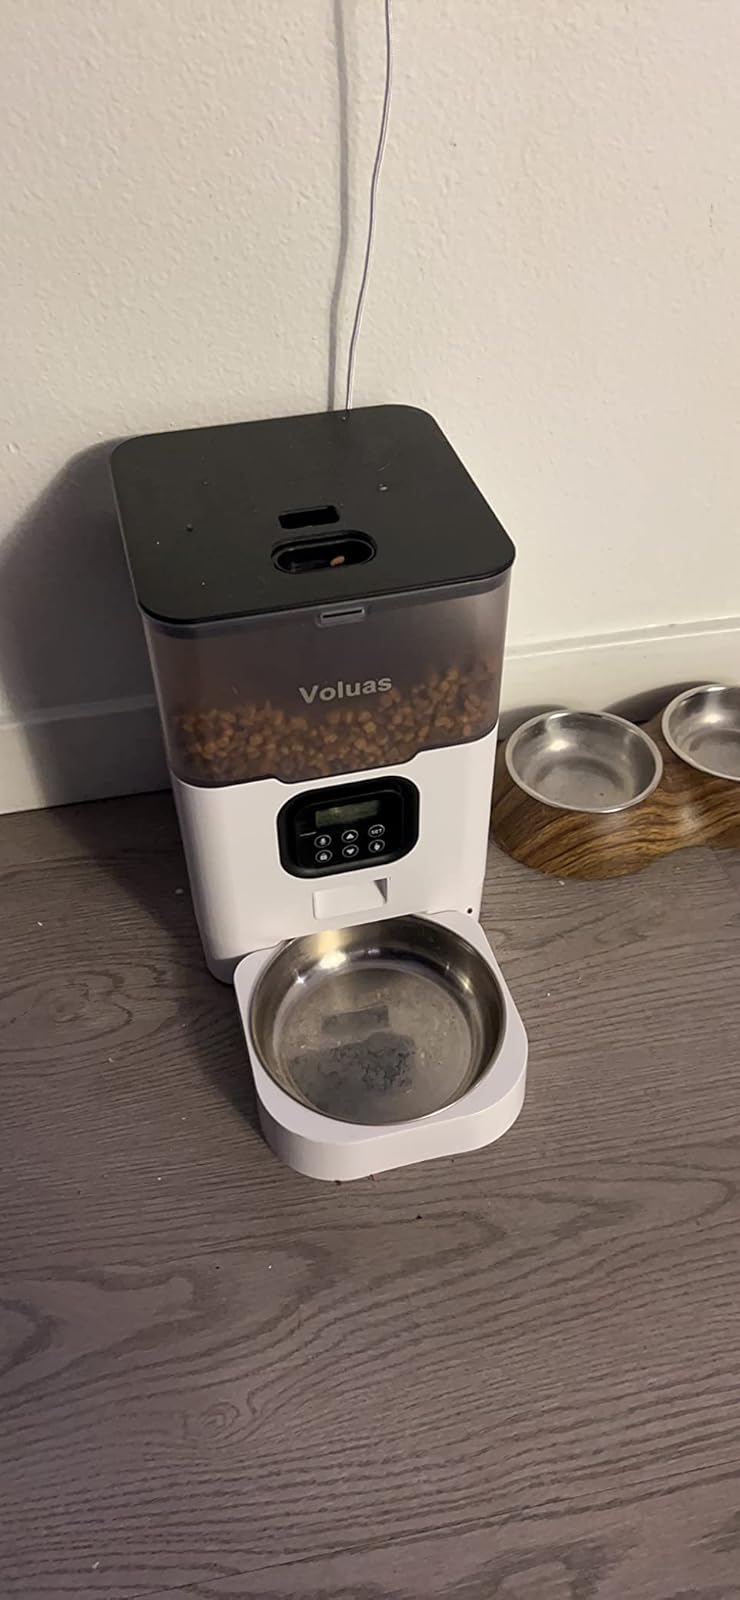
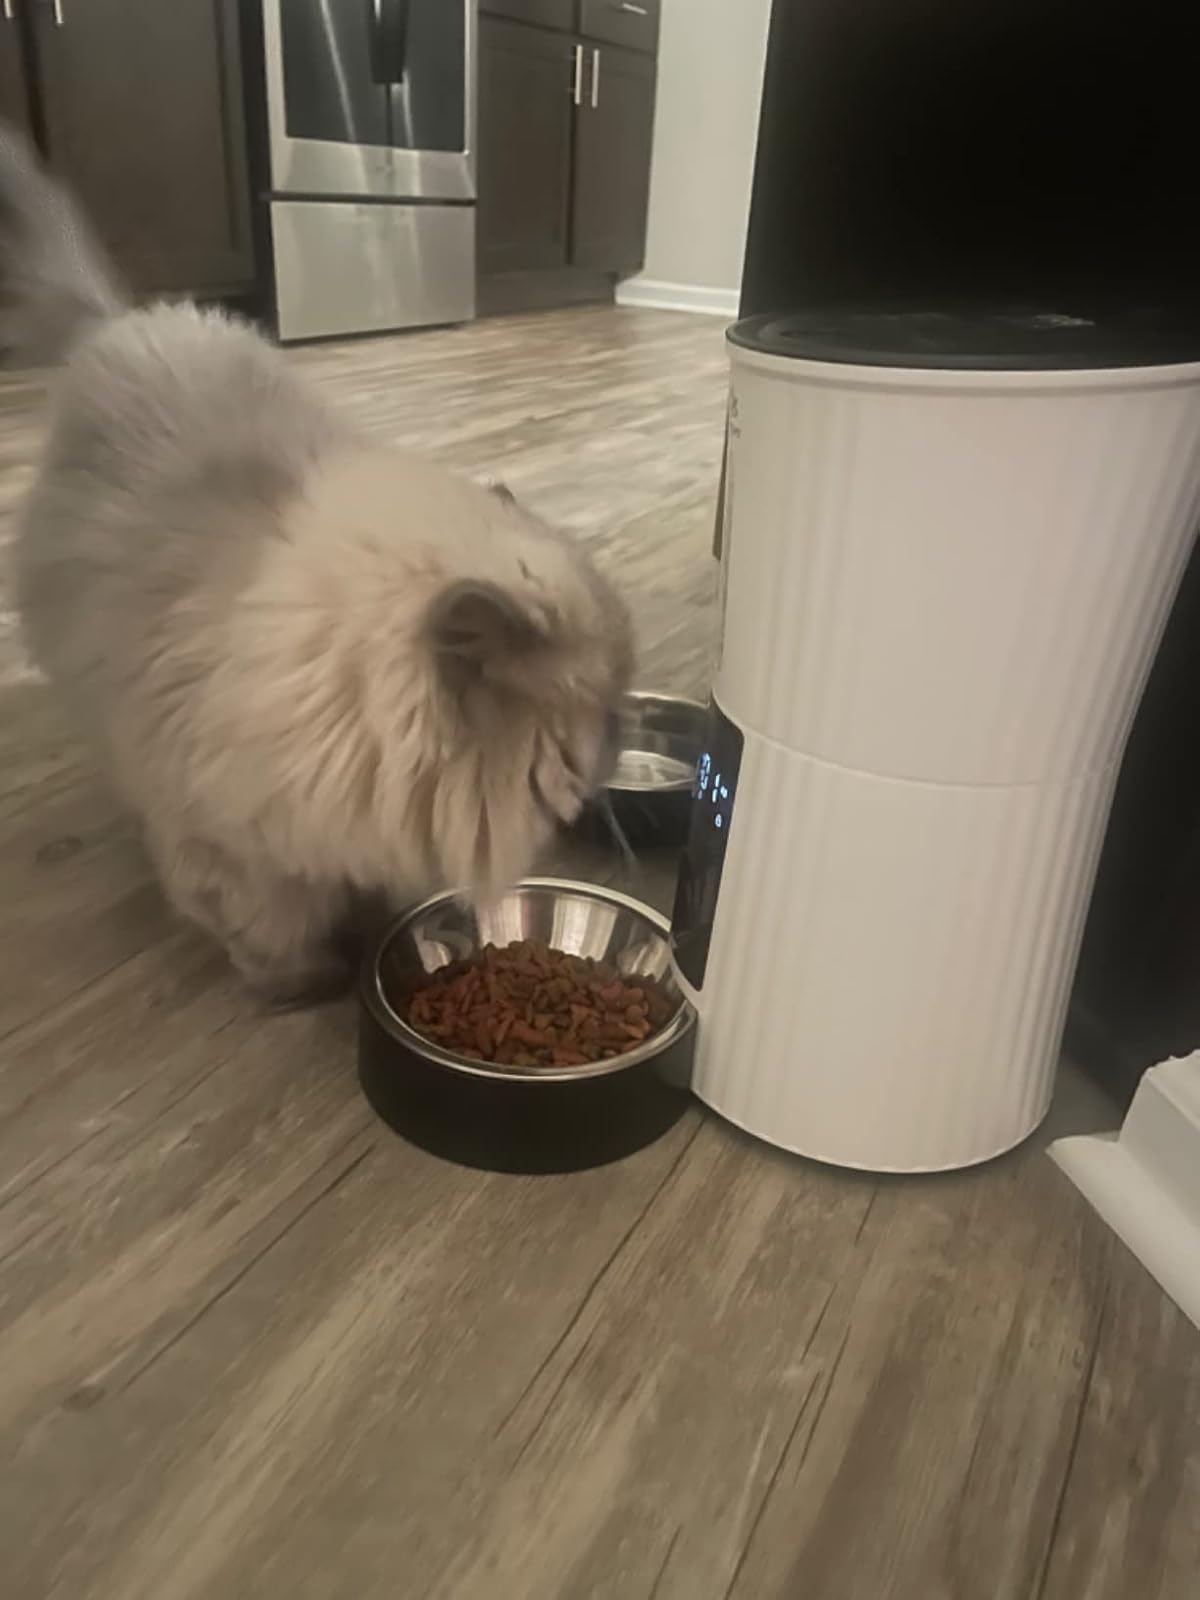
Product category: items_feeder
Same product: no